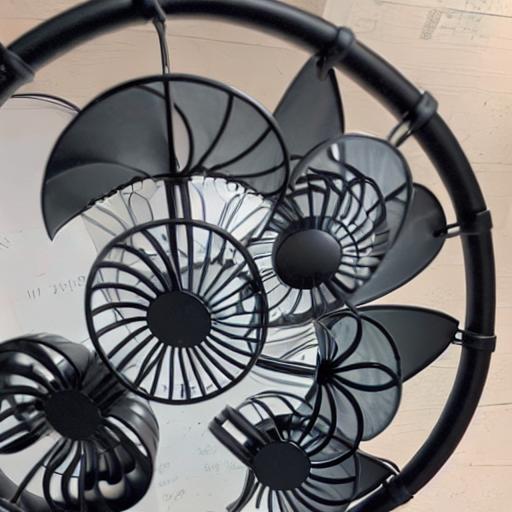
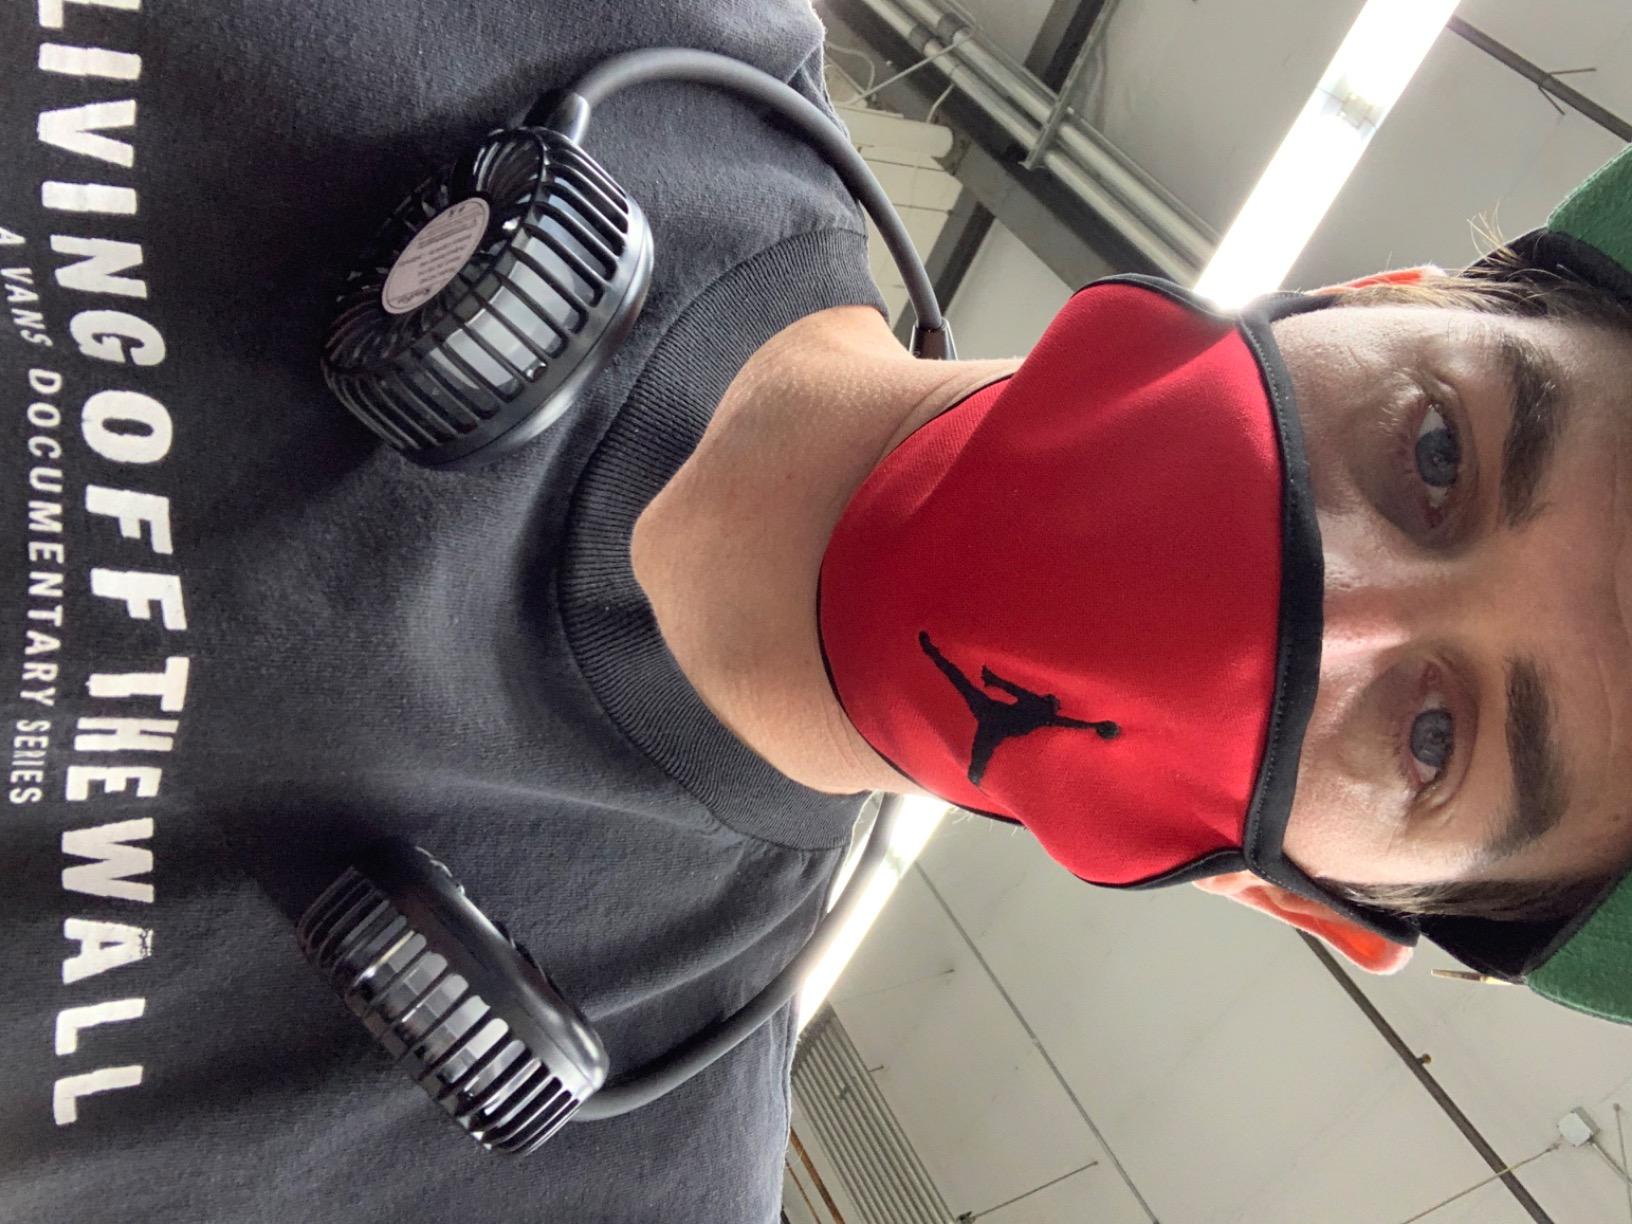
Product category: fan
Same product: no